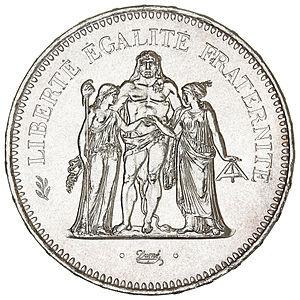
Avers de la pièce de 50 francs français Hercule de Dupré de la Cinquième République, 1978 (F.427/6). Argent, tranche en relief avec motifs sur le thème de l’agriculture, du commerce et de l’industrie, diamètre 41 mm, 30 g.